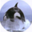
Label: whale